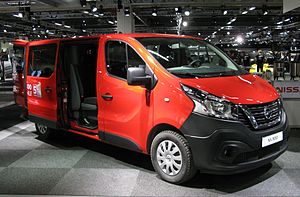
Renault Trafic / Trafic III (2014−)
Renault Trafic er en serie af varebiler og minibusser bygget af det franske bilmærke Renault siden sommeren 1980. Den første modelgeneration blev bygget af Société des Véhicules Automobiles de Batilly.